Trieste

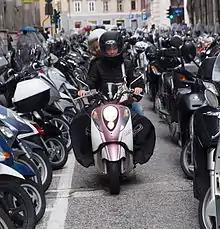
Scooters are used as personal transport in Trieste.

Fishing boats anchor at Molo Veneziano near Piazza Venezia. In summer (large lamps) are used for fishing and in autumn and winter (smaller fishing nets) are used. In the Gulf of Trieste, because of the crystal-clear, nutrient-poor water with little plankton, fishing in itself is challenging. The fishing season lasts from May to July. In terms of fish reproduction, fishing is prohibited in August and restricted in winter. As of 2009, there are fewer than 200 professional fishermen in the city. There is also a small fishing port in the suburb Barcola. Some of the fish is sold directly from the boats or delivered to the town's shops and restaurants. The rare alici ([anchovies - in the local dialect: ) from the Gulf of Trieste near Barcola, which are only caught at Sirocco, are particularly sought after because of their white meat and special taste and fetch high prices for fishermen.